Douglas Arrowsmith

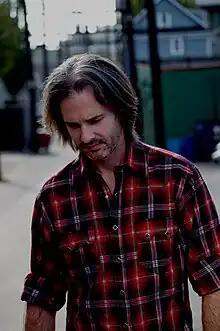

Douglas Arrowsmith is a Canadian film director and writer. He has produced award-winning documentaries for CBC Television, music videos, and feature-length films for BBC Four, The Movie Network and HBO Canada.